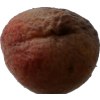
Label: peach